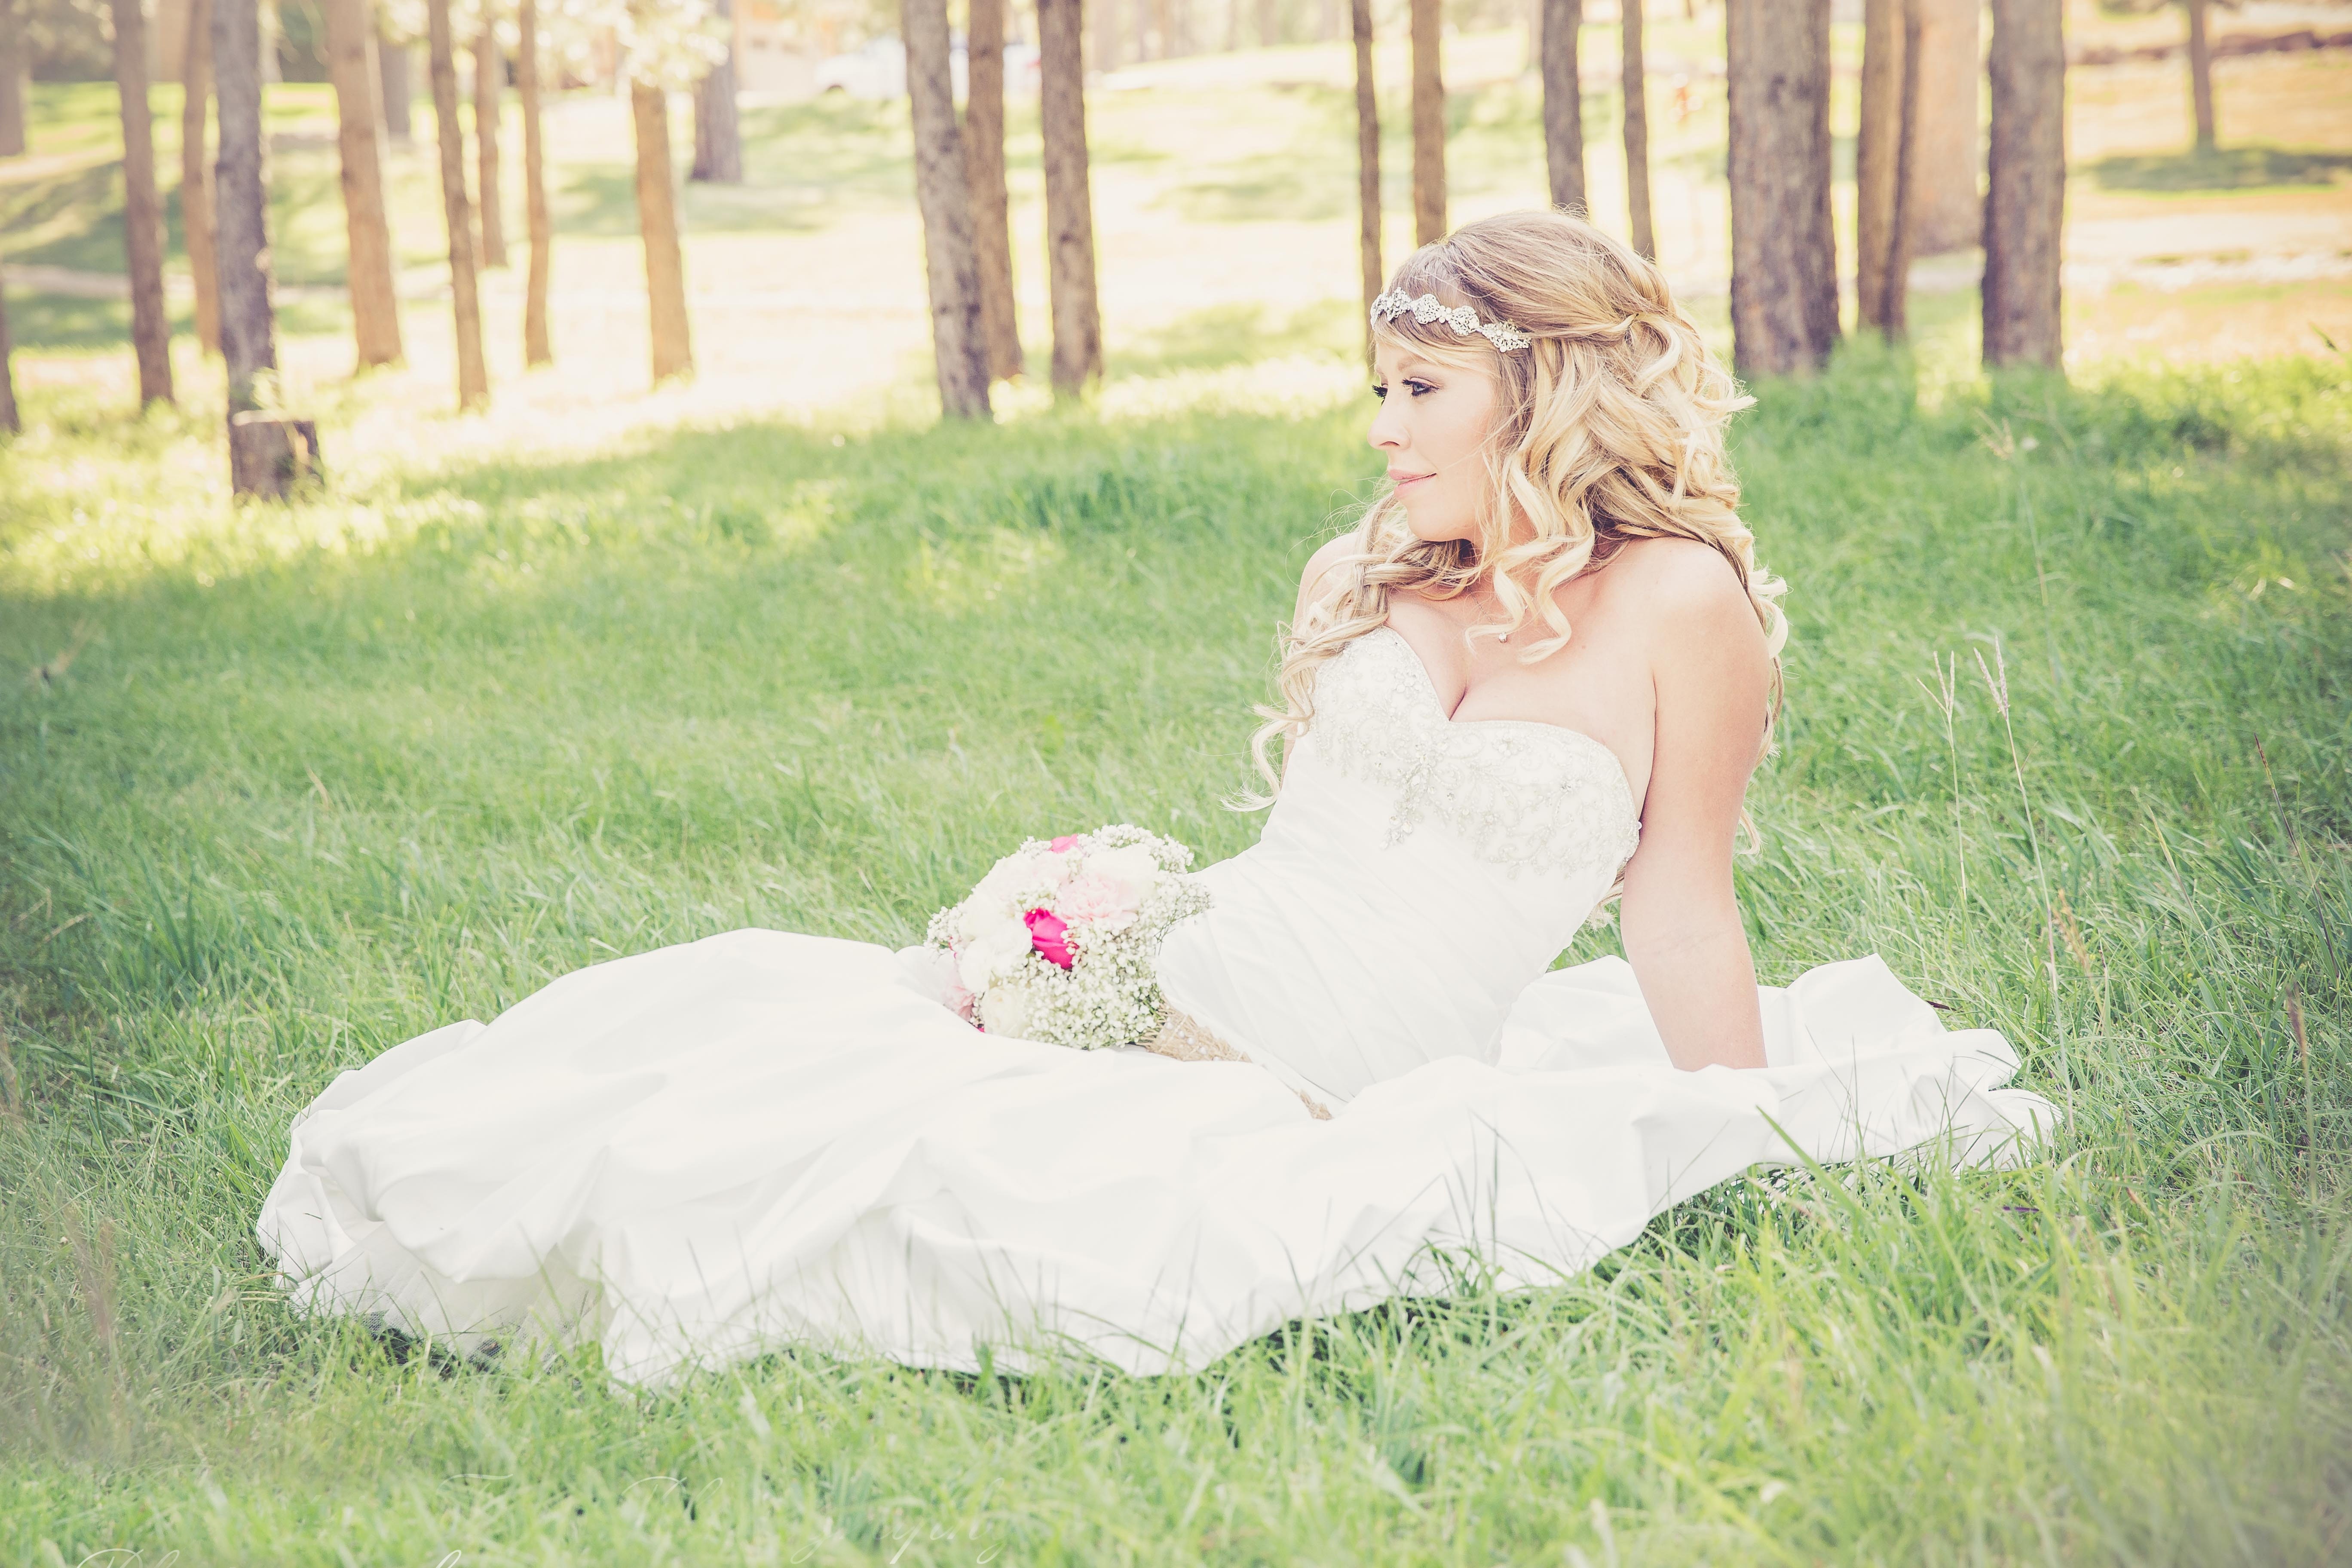
People in nature, wedding dress, dress, photograph, bride, clothing, gown, bridal clothing, pink, beauty, blond, grass, photography, bridal party dress, woodland, tree, plant, happy, ceremony, long hair, sitting, wedding, flower, photo shoot, forest, Strapless dress, bridal accessory, wildflower